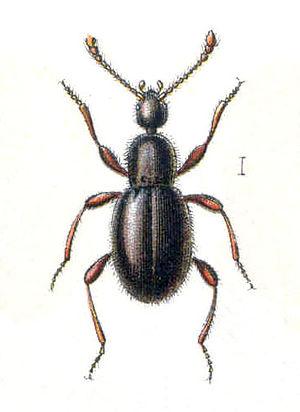
Staphylinoidea est une super-famille d'insectes de l'ordre des coléoptères.